Hands Across the Table

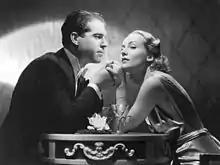
Fred MacMurray and Carole Lombard in "Hands Across the Table"

Brought up in poverty, hotel manicurist Regi Allen wants to marry a rich husband. Her new client, wheelchair-using hotel guest Allen Macklyn is immediately attracted to her and becomes her confidant. Despite his obvious wealth, Regi does not view him as a potential husband, and has no qualms about telling him about her goal in life.